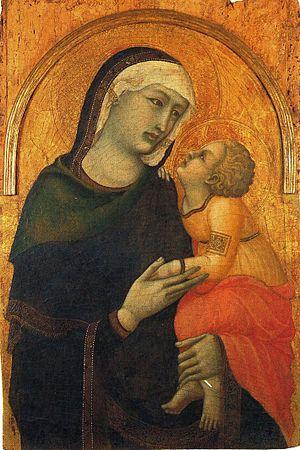
La Madonna di Monticchiello est une peinture en tempera et or sur panneau de bois de 68 × 46 cm de Pietro Lorenzetti, datable d'environ 1315. Elle est conservée au musée diocésain de Pienza hébergé par le Palazzo Vescovile.
Le Palazzo Vescovile, dit aussi Palazzo Borgia, est le palais de l'évêché de Pienza, la ville idéalisée de la Renaissance voulue par le futur pape Pie II, situé dans le centre historique sur la Place Pie-II, sur le flanc gauche de la cathédrale. Il est bordé sur son flanc gauche par le corso Rosselino.